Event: Ecuador Earthquake
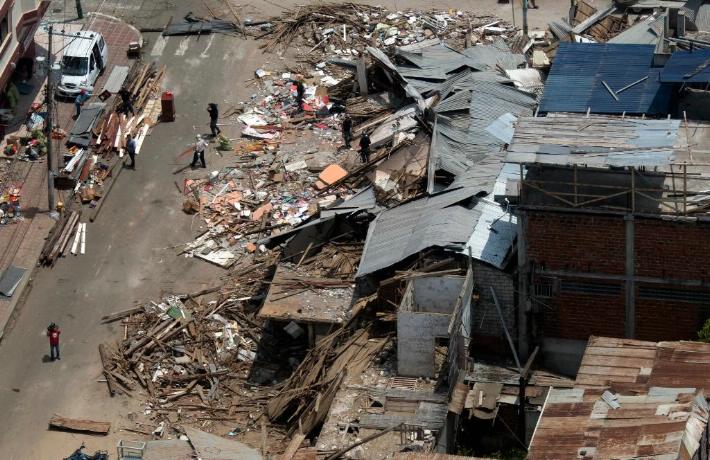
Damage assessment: damage